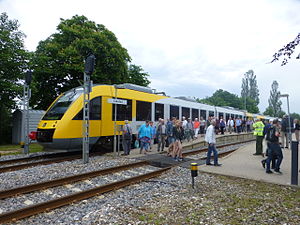
Græsted Station / Galleri
Græsted Station er en dansk jernbanestation på Gribskovbanen i Græsted.